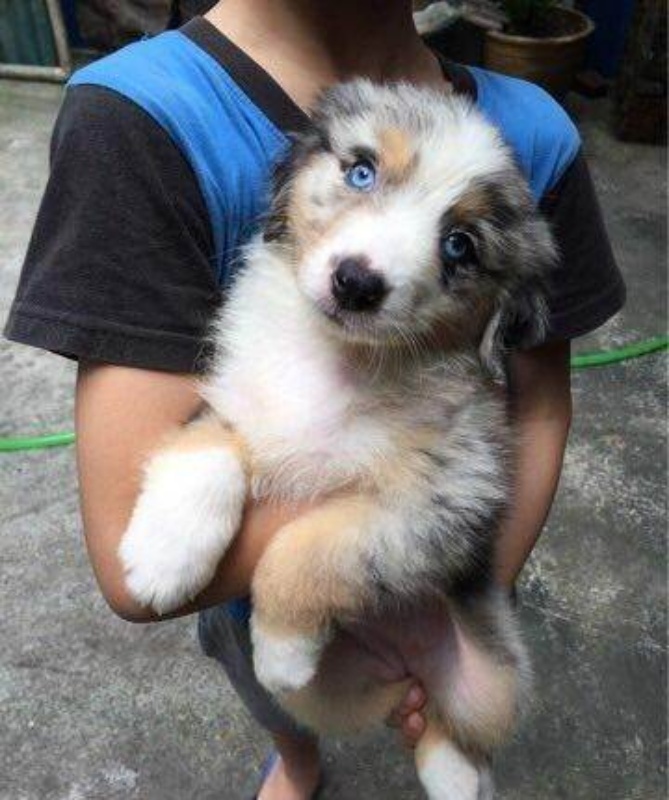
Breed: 245-n000098-Australian_Shepherd